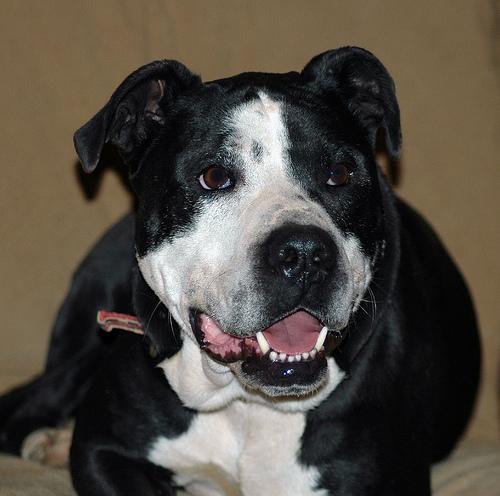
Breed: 216-n000078-American_Staffordshire_terrier